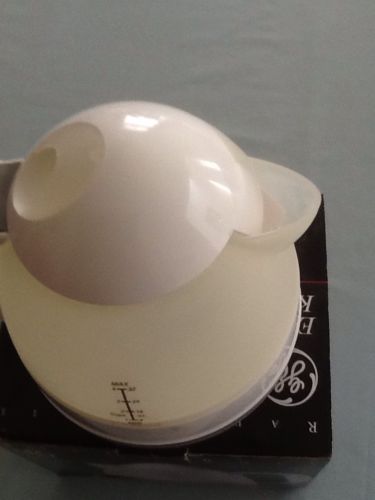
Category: kettle